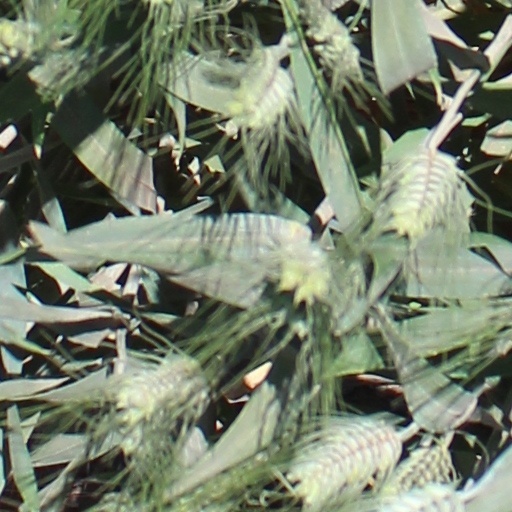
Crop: wheat